2Be3

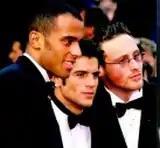
Left to right : Adel Kachermi, Filip Nikolic, Frank Delay

2Be3 was formed in 1996 and comprised three childhood friends from Longjumeau (a suburb of Paris): Filip Nikolic, Adel Kachermi and Frank Delay. Inspired by English bands like Take That and Worlds Apart, the group produced 3 studio albums and various compilations before disbanding in 2001.